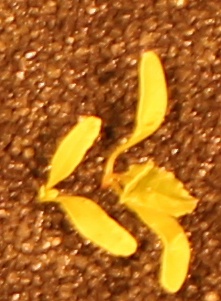
Label: Sugar beet